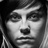
Emotion: neutral